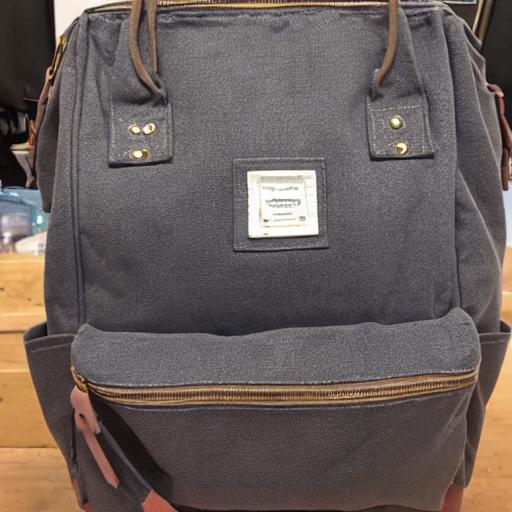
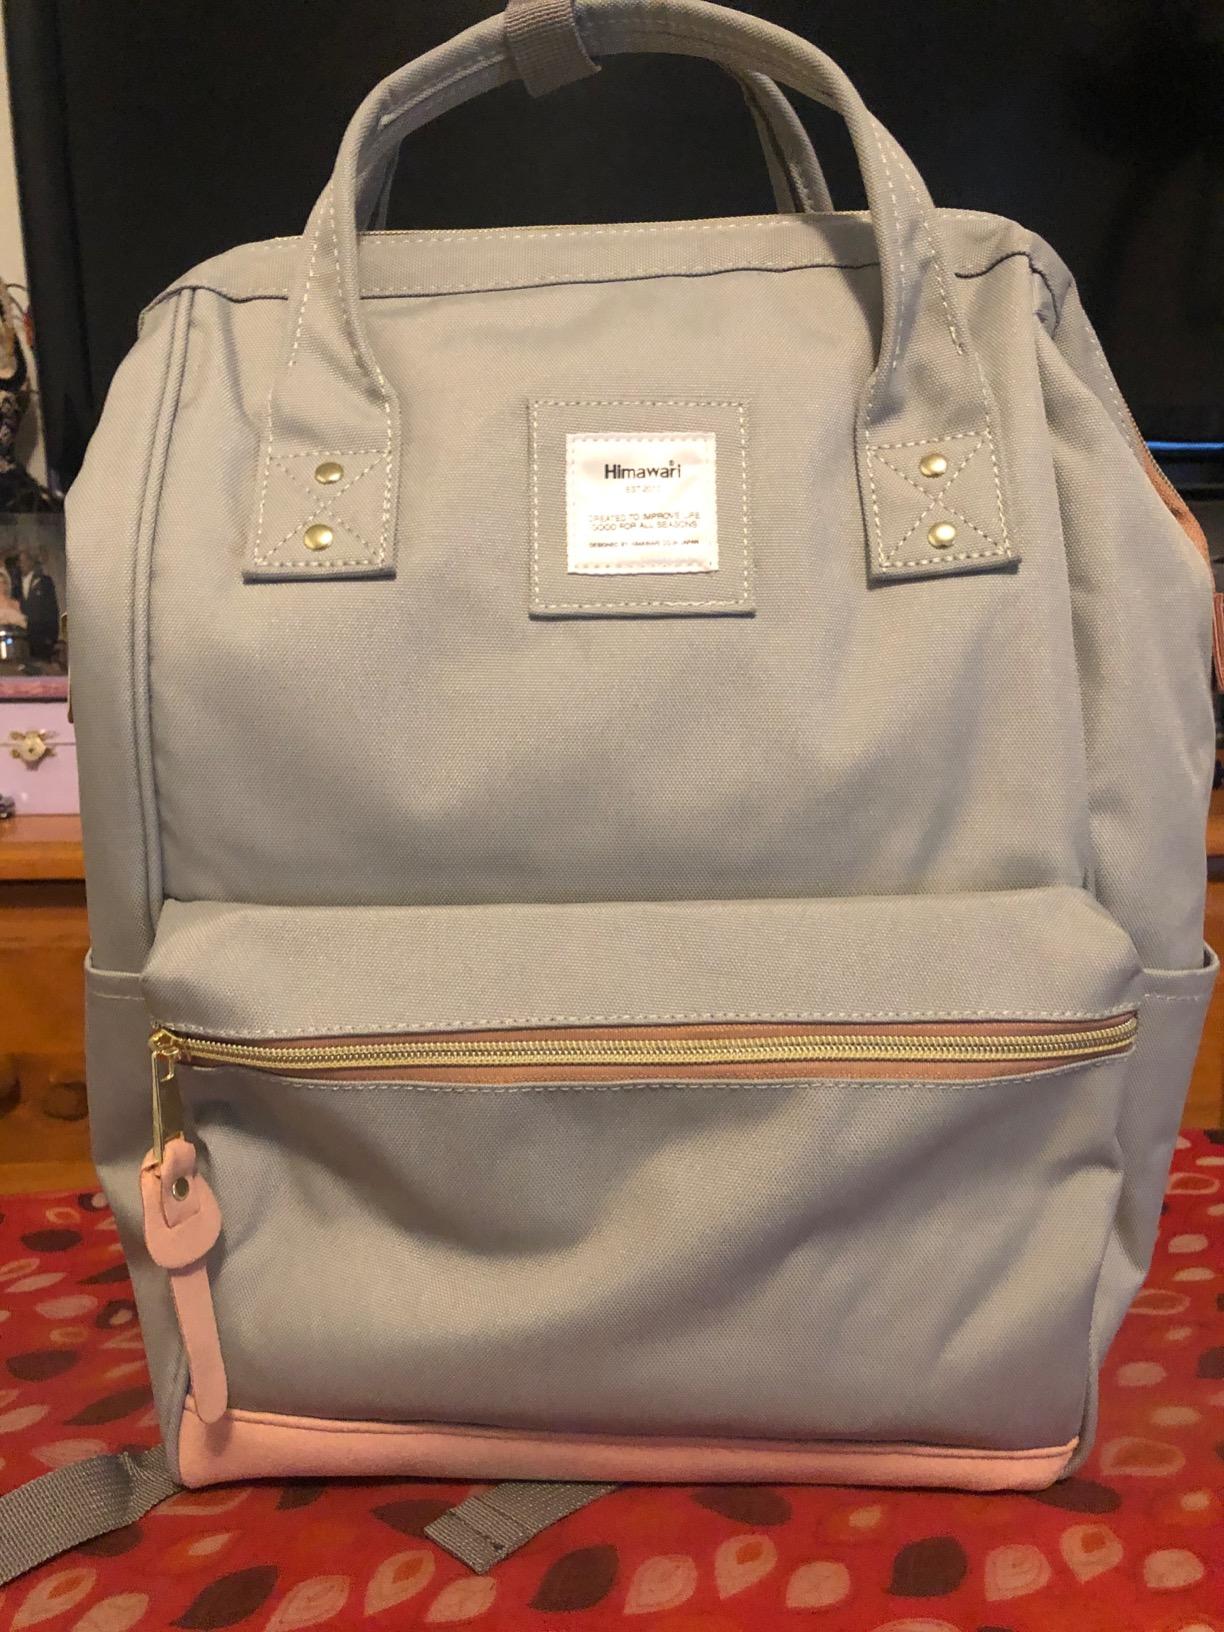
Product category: bag
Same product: no